Death Smiles on a Murderer

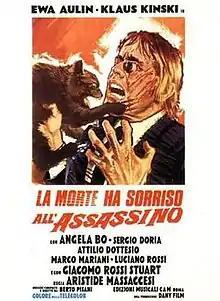
Italian film poster

Death Smiles on a Murderer (English title sequence: Death Smiles at Murder) is a 1973 Italian horror film directed by Joe D'Amato and starring Ewa Aulin, Klaus Kinski and Luciano Rossi.